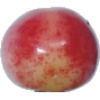
Label: cherry_rainier